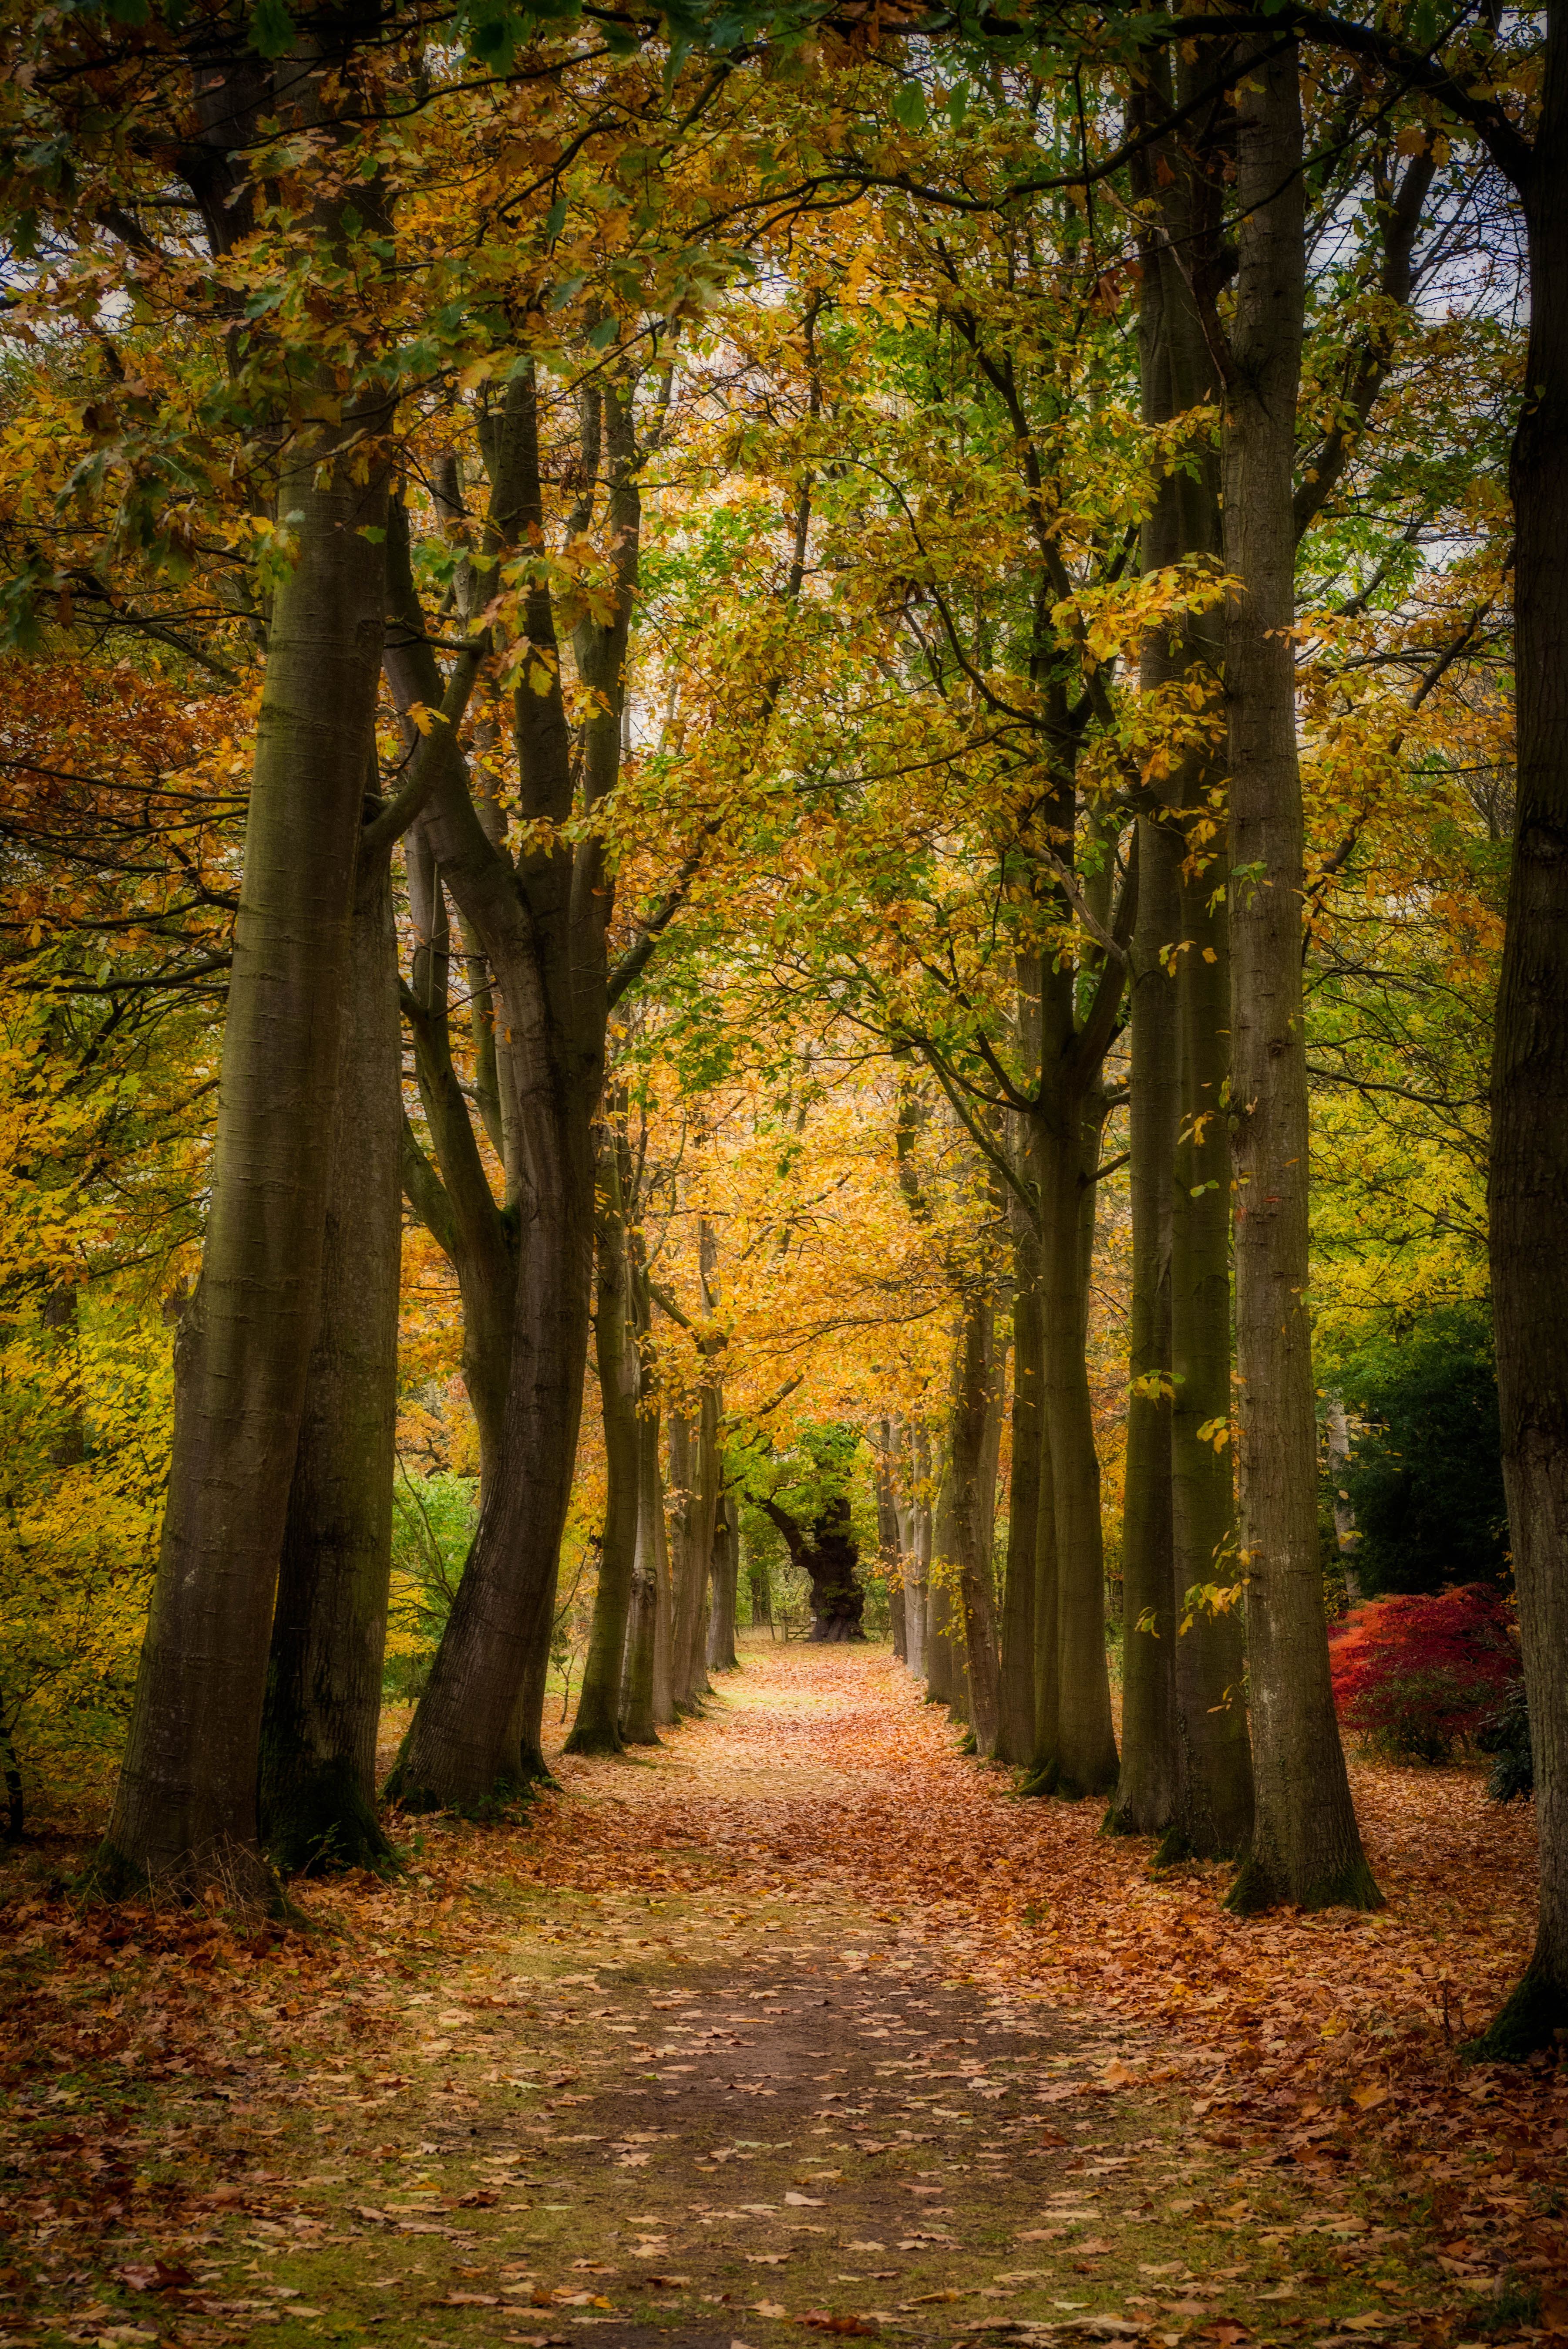
tree, nature, forest, path, branch, plant, sunlight, leaf, fall, autumn, nikon, season, trees, leaves, england, yorkshire, deciduous, grove, d750, woodland, habitat, ecosystem, natural environment, woody plant, temperate broadleaf and mixed forest